Elisabeth Dmitrieff

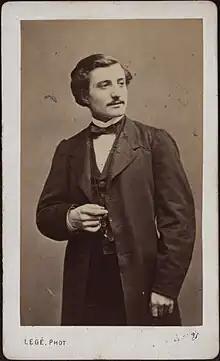
Prosper-Olivier Lissagaray, who wrote a history of the Commune in which he praised Dmitrieff

Versailles troops entered Paris on 21 May. In one week, known as "semaine sanglante" ("bloody week"), they retook control of Paris for the Third Republic; the fighting ended, and the Commune fell, on 28 May. Around 22 May, the Union launched an appeal to fight for the "triumph of the Commune", and fifty women of the Union headed toward Montmartre.